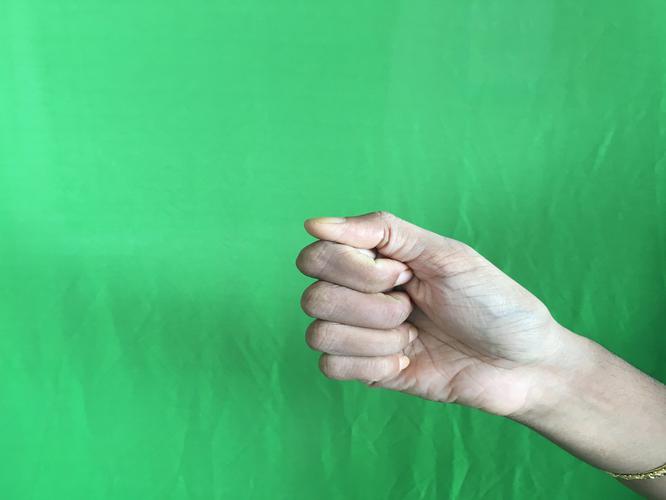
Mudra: Mushti
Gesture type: single_hand